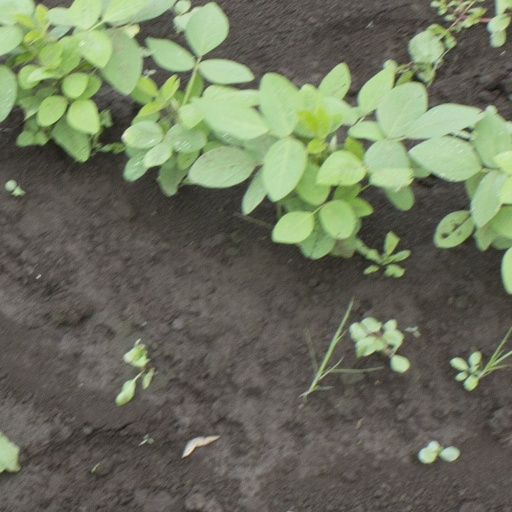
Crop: soybean